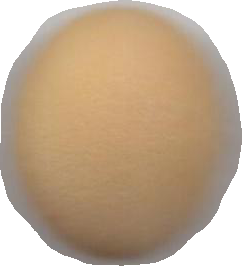
Variety: Dega